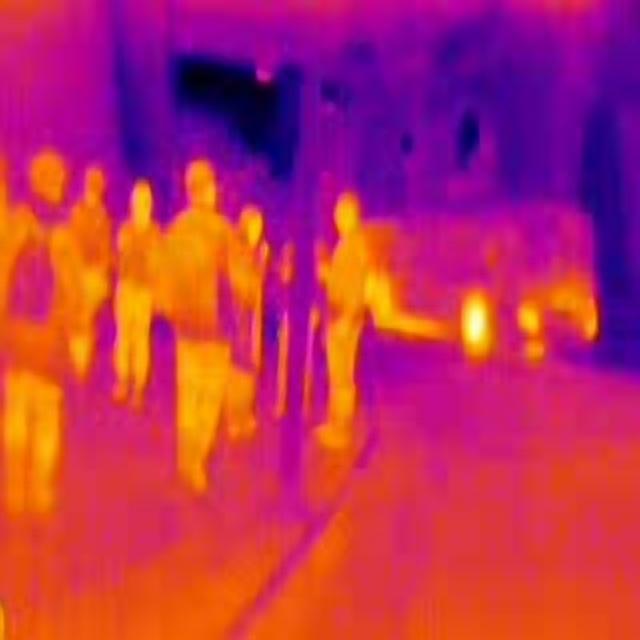
Detected objects:
label: person
label: person
label: person
label: person
label: person
label: person